C. T. Loo

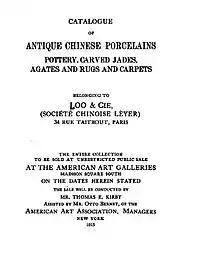
Title page of Loo's first New York exhibition catalogue

Once established in galleries on Fifth Avenue, Loo's charm and connections in China proved effective and profitable. Loo, observes one recent scholar, lived in one of the most vigorous growth periods for the Asian art market. Wealthy collectors were learning about Asian art, as were well-endowed museums such as the Metropolitan Museum of Art in New York, the Museum of Fine Arts, in Boston, and the Freer Gallery in Washington, D.C. In Europe, interest in collecting art from the Orient was such that the major dealers, such as Loo, the Duveen brothers, and the Japanese dealer Yamanaka & Co., could hold exhibitions almost every year, sometimes both in New York and in Paris or London. Loo worked hard to establish personal relations with American museum directors and collectors. Between 1915 and 1917, he offered gifts to at least six museums. In July 1917, for instance, Loo wrote a postcard from Beijing to George Byron, director of the University of Pennsylvania museum, "Will write you if I have seen some fine things suitable for your honorable museum." Works which he sold to museums and collectors at this time are on display at the Freer Gallery, the Fogg Museum, and the Museum of Fine Arts, among others, including the Yixian luohans, two relief panels depicting Emperor Taizong's horses, and a Sui dynasty altarpiece from the collection of the imperial collector Duanfang.